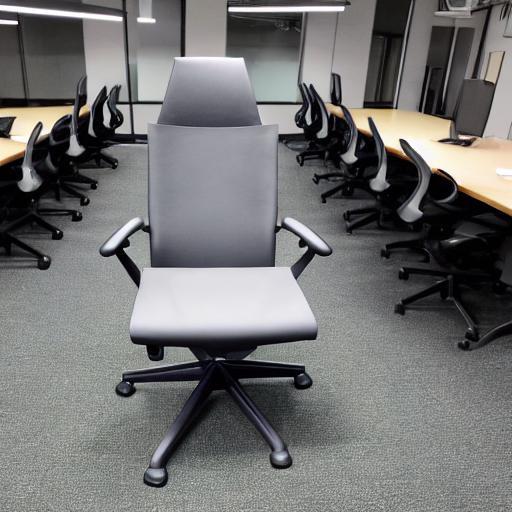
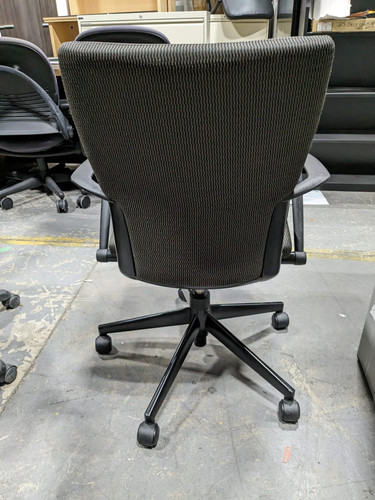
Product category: items_chair
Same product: no